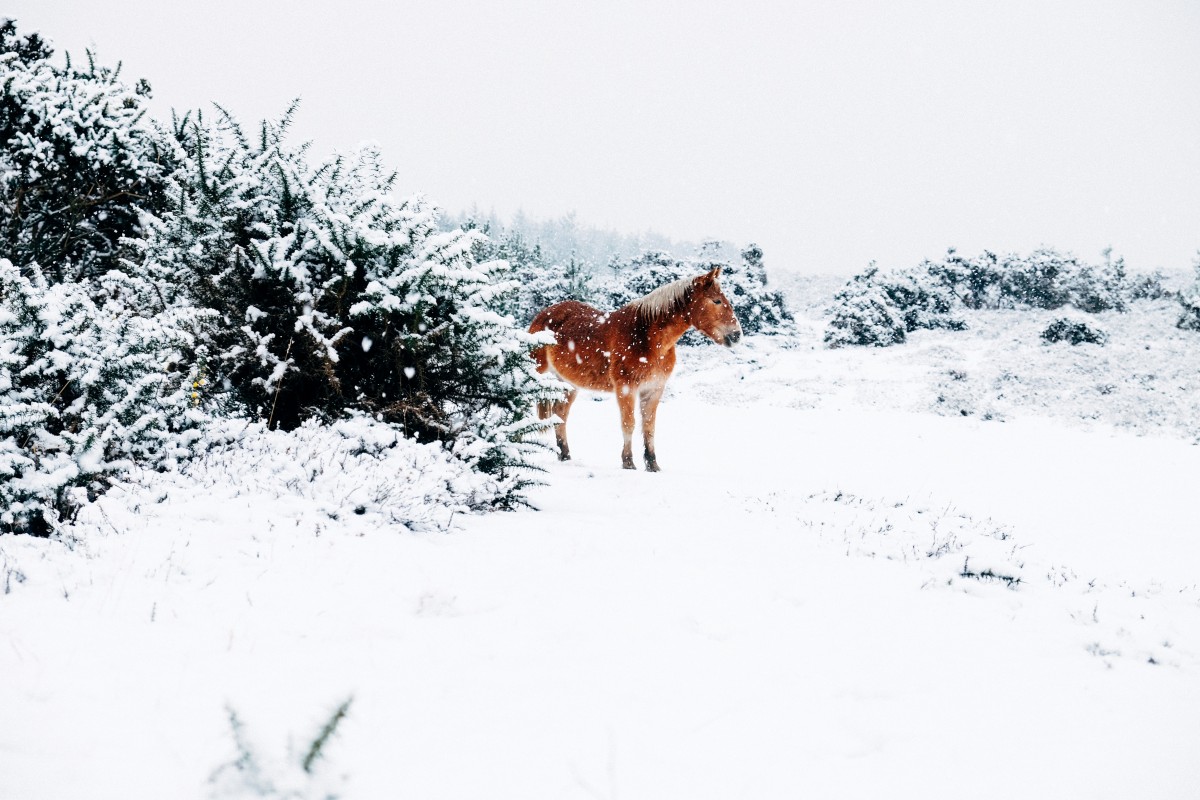
Tags: cold, frost, animal, horse, weather, season, blizzard